11th Fighter-Interceptor Squadron

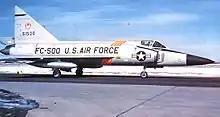
F-102 Delta Dagger 56-1500, 1958

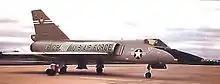
Newly received F-106, 1960

It was reactivated in December 1952 as part of Air Defense Command, replacing the federalized 179th Fighter-Interceptor Squadron of the Minnesota Air National Guard 179th FIS flying F-51D Mustangs. In the fall of 1953 the unit transitioned into jet F-89D Scorpions and later the F-102 Delta Dagger. In June 1960 the 11th FIS transitioned into F-106 Delta Darts which it flew until September 1968 when it was inactivated. On 22 October 1962, before President John F. Kennedy told Americans that missiles were in place in Cuba, the squadron dispersed one third of its force, equipped with nuclear tipped missiles to Volk Field at the start of the Cuban Missile Crisis. These planes returned to Duluth after the crisis.